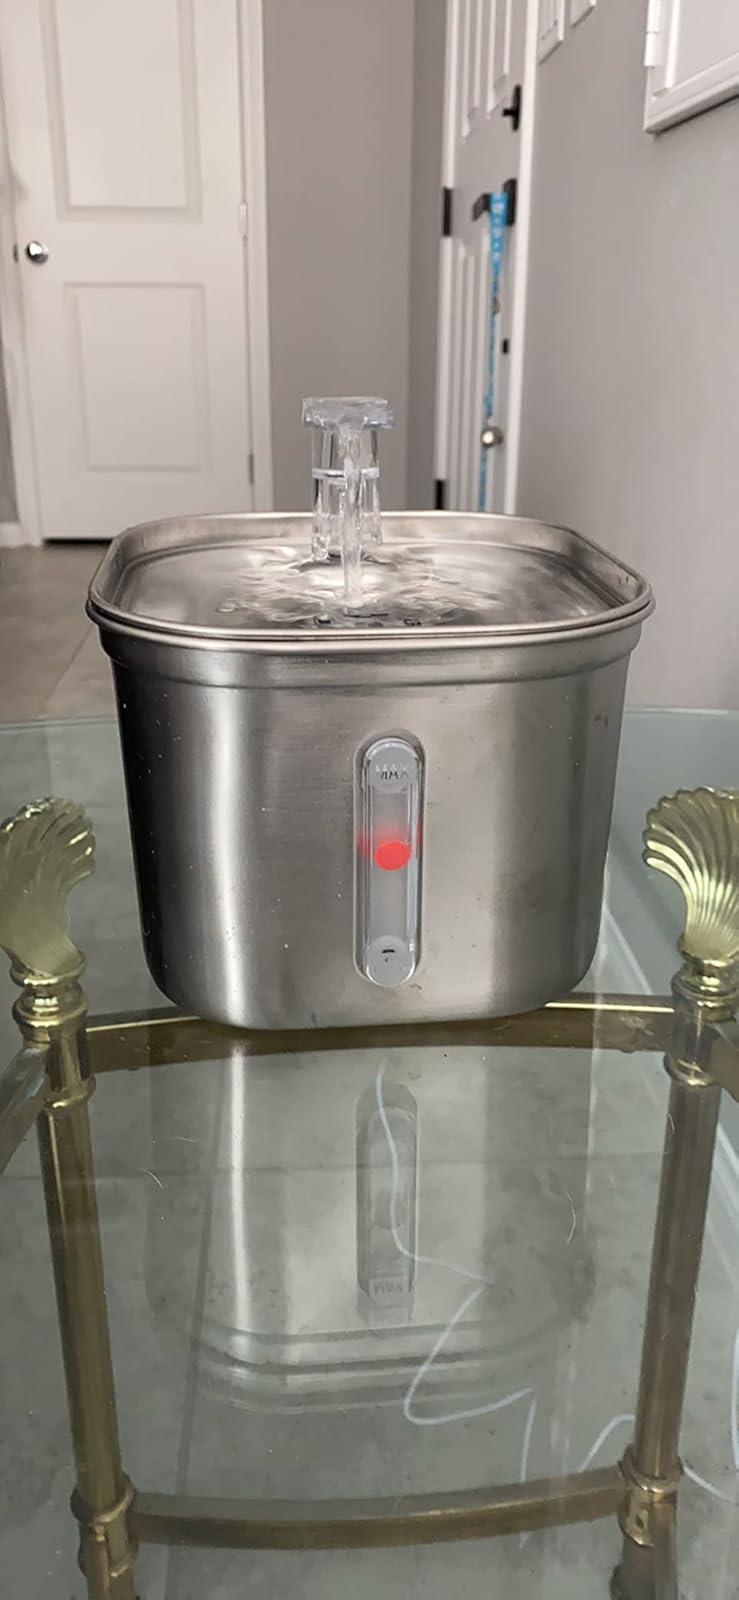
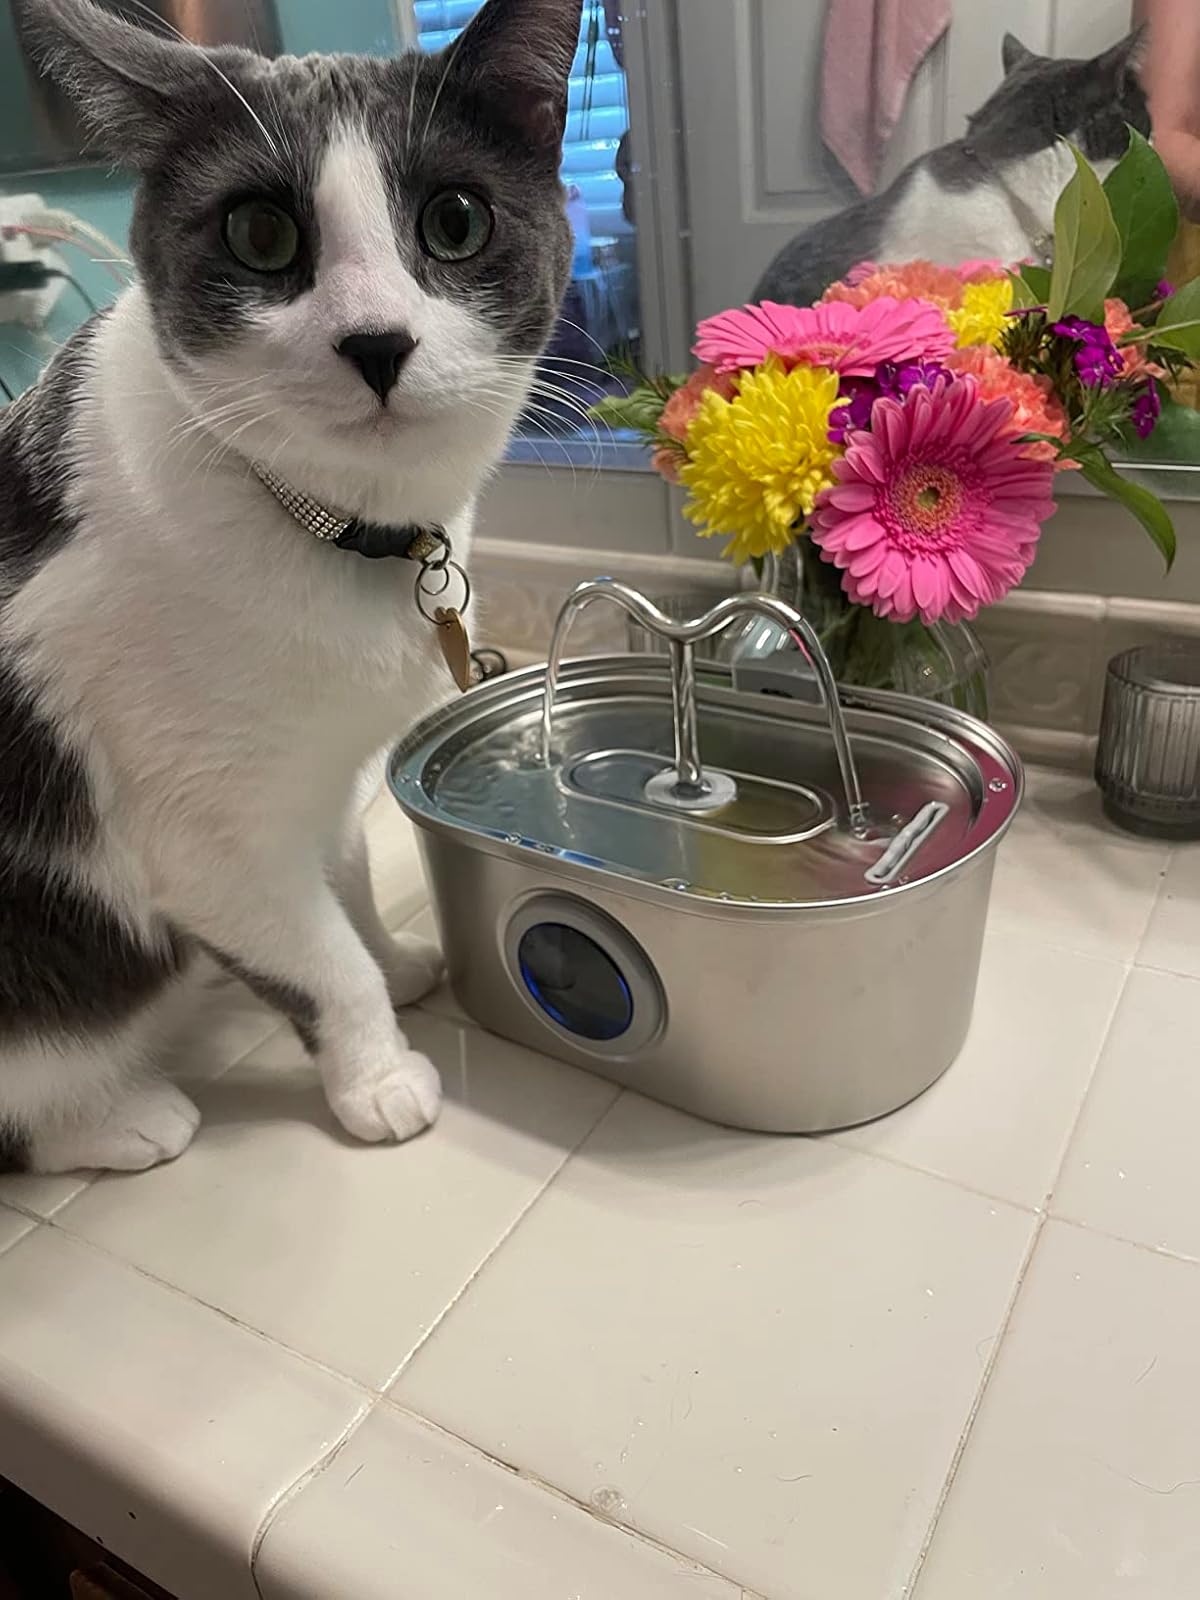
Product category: items_bowl
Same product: no